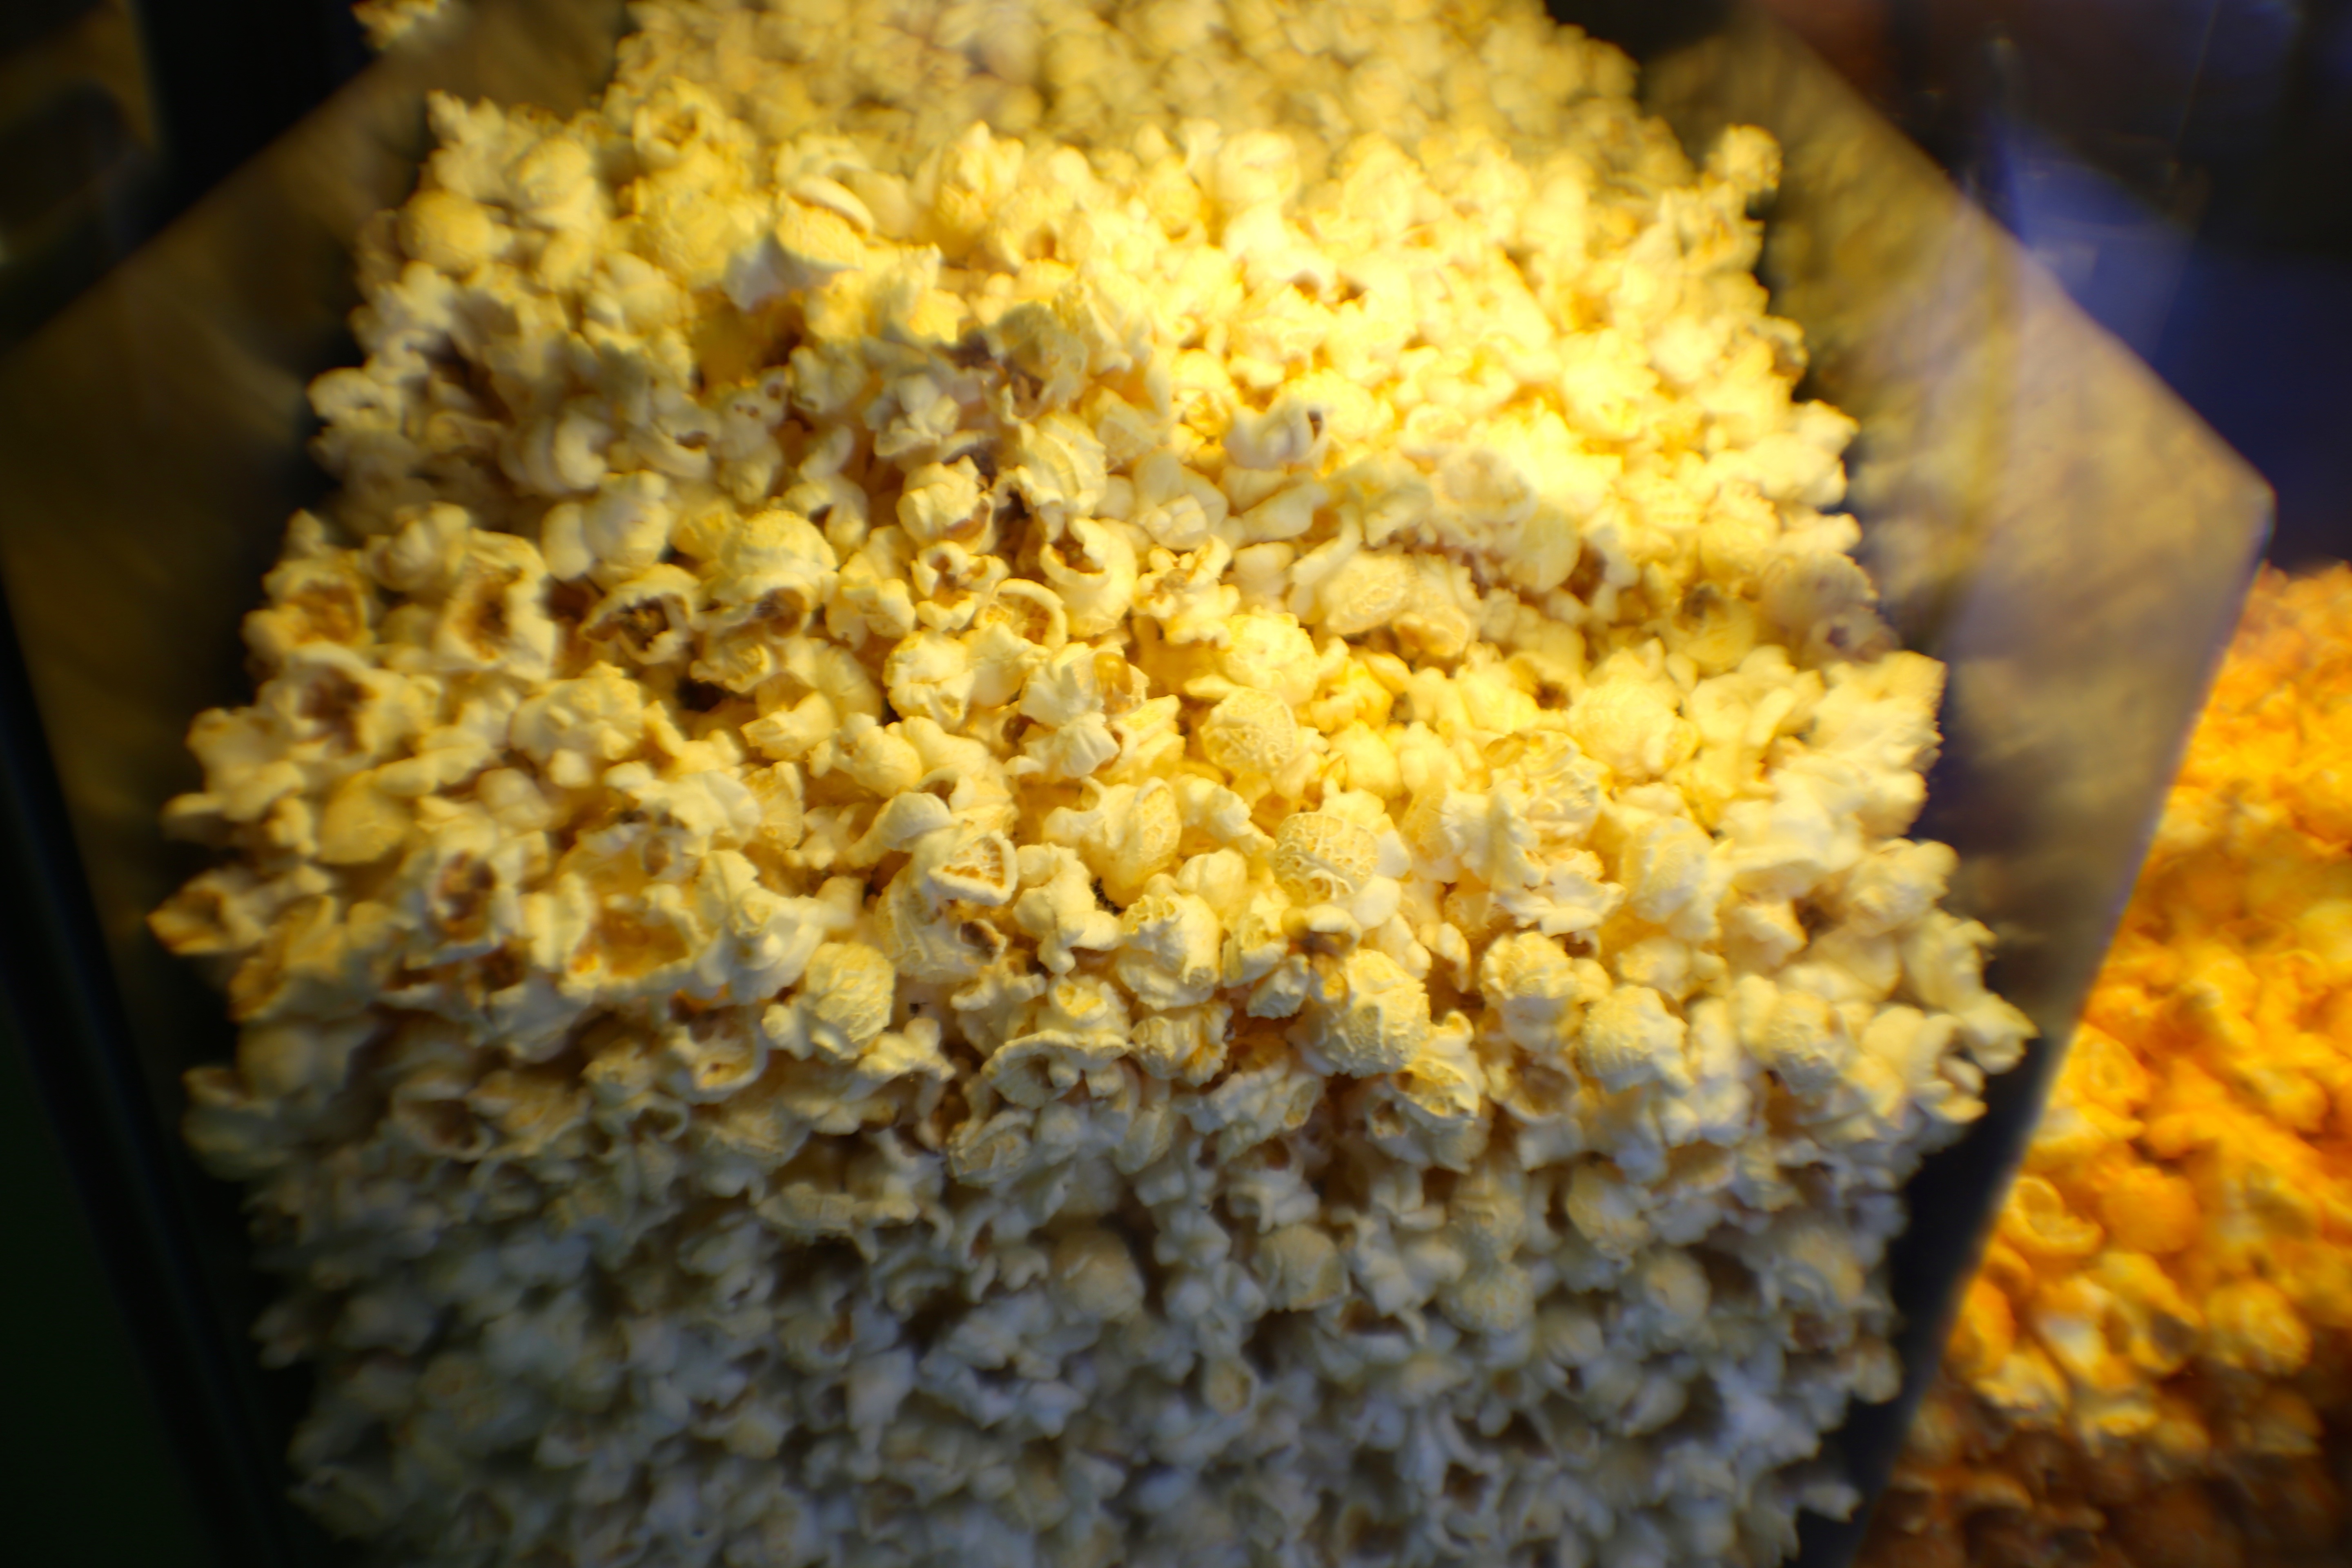
dish, meal, food, produce, breakfast, snack, cuisine, popcorn, flavor, candy store, flavored, snack food, kettle corn